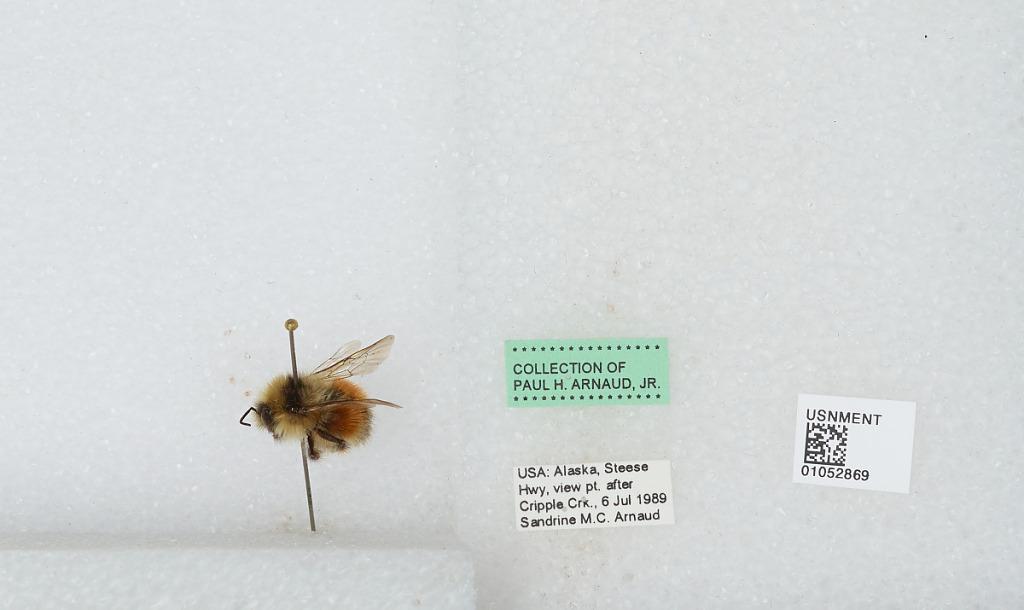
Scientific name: Bombus sp.
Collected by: S. Arnaud
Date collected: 1989-7-6
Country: United States
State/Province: Alaska
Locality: Steese Highway, view point after Cripple Creek
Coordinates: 65.4494, -145.459